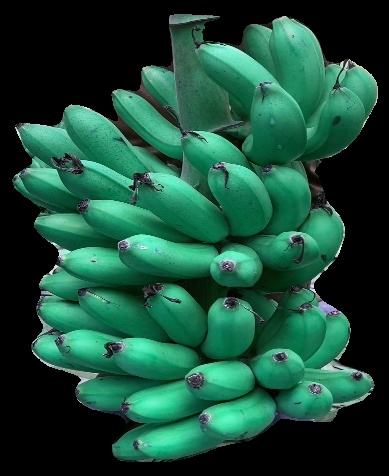
Variety: rasbale
Grade: grade1